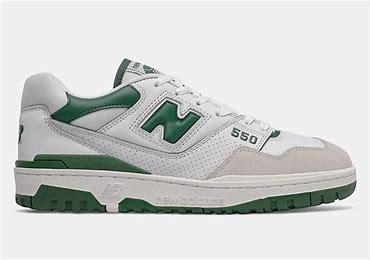
Brand: New
Model: Balance 550